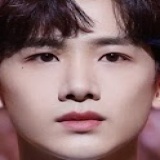
diễn viên Bạch Kính Đình